12th Airlift Flight

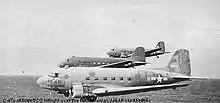
60th Troop Carrier Group C-47s

Established as part of the Army Air Corps in January 1938 at Olmsted Field, Pennsylvania but not activated until 1 December 1940. Unit designation transferred to Westover Field, Massachusetts, but not equipped or crewed until after the Pearl Harbor Attack. Equipped with Douglas C-47 Skytrain transports and trained for combat resupply and casualty evacuation mission.